Minbar of the Kutubiyya Mosque

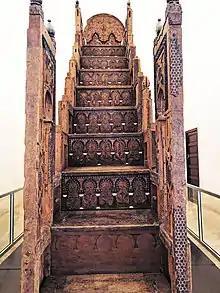
Front view of the minbar, with the Moorish arch and plant motifs visible on the faces of the steps.

The large triangular faces of the minbar on either side are covered in an elaborate and creative motif centered around eight-pointed stars, from which decorative bands inlaid with bone and coloured woods then interweave and repeat the same pattern across the rest of the surface. The spaces between these bands form other geometric shapes which are filled with panels of deeply carved arabesques. These panels are made from different coloured woods including boxwood (for lighter shades), jujube (originally of reddish colour), and, for the central star-shaped panels, dark acacia wood (previously assumed to be ebony but identified by recent closer studies as African blackwood). There is a wide band of Qur'anic inscriptions in Kufic Arabic script on blackwood and bone running along the top edge of the balustrades.